Boyan (bard)

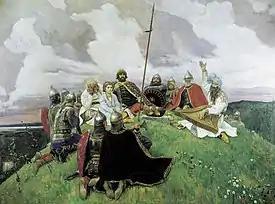
"Boyan" (accompanying on the gusli) by Viktor Vasnetsov

Boyan is the name of a bard mentioned in the Rus' epic "The Lay of Igor's Campaign" as being active at the court of Yaroslav the Wise. He is apostrophized as Volos's grandson in the opening lines of "The Lay" (probably a reference to Veles as the patron of musicians). Historians have been unable to determine whether Boyan was his proper name (as Nikolai Karamzin and Fyodor Buslayev postulated) or if all skalds of Rus were called "boyans" (Alexander Vostokov).